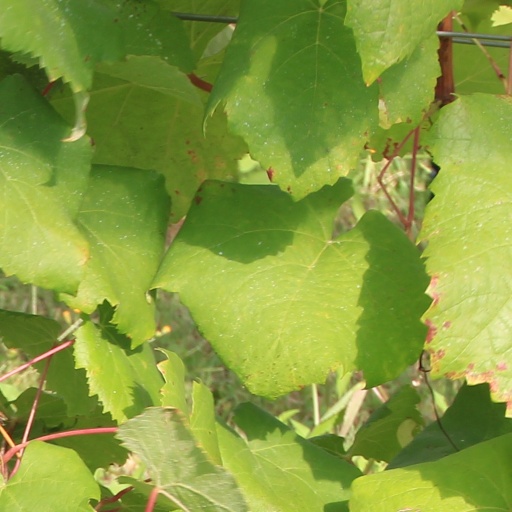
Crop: grape